Washington Wizards

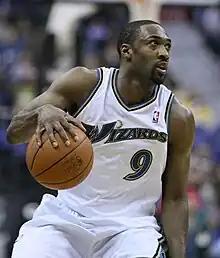
Gilbert Arenas in November 2010

The 2006–07 season started out very promisingly for the Wizards. In the off-season they signed free agents DeShawn Stevenson and Darius Songaila. Etan Thomas beat out Haywood for the starting center job. After starting the season 0–8 on the road, Washington rebounded to win 6 of 7 away from Verizon Center. After a November 4–9, Washington went 22–9 through December and January. Arenas scored a franchise-record 60 points against the Lakers on December 17. He and Eddie Jordan were named player of the month and coach of the month for December, respectively. On January 3 and again on January 15, Arenas hit buzzer-beating three-pointers to beat Milwaukee and Utah.